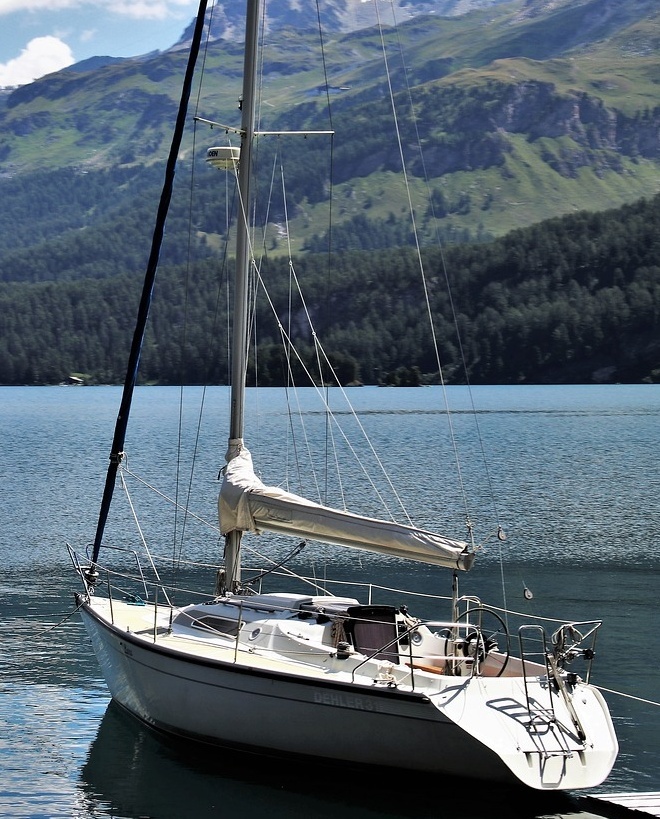
Vehicle type: Ships